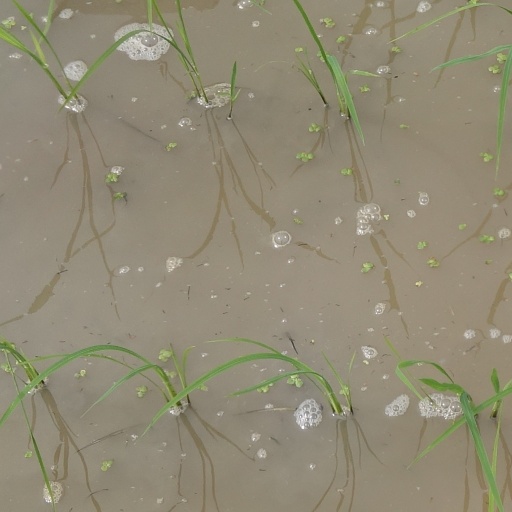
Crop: rice